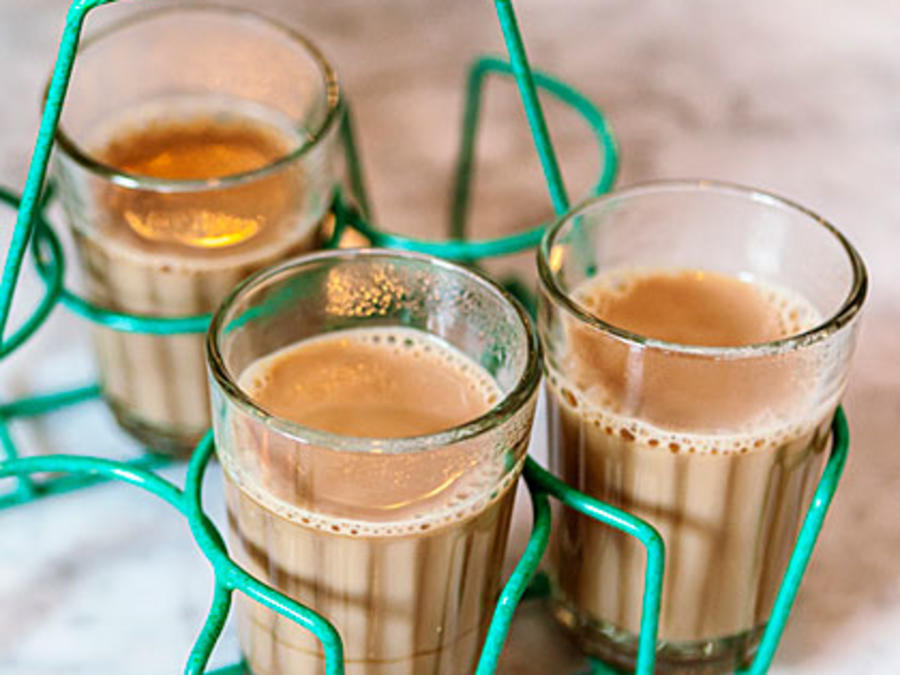
Dish: chai